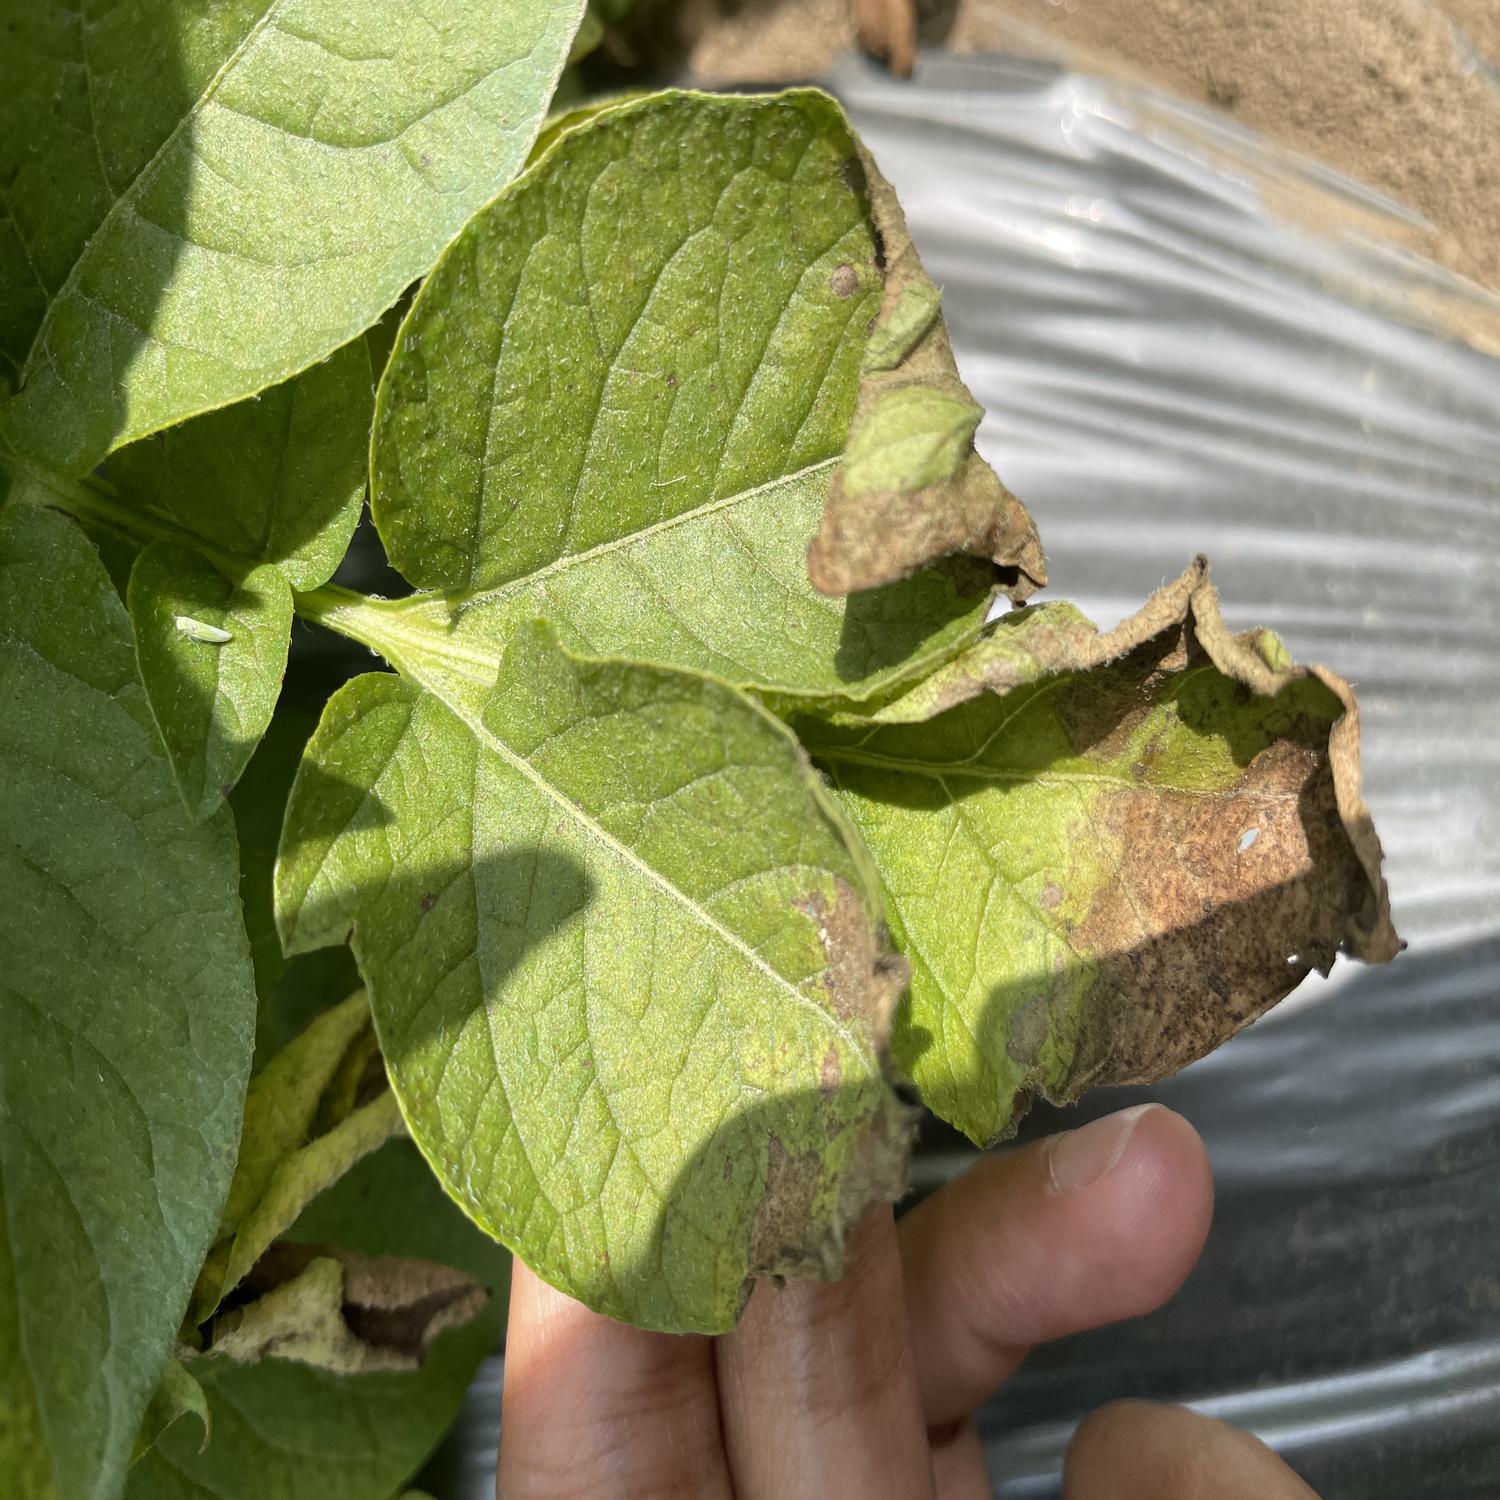
Label: Fungi